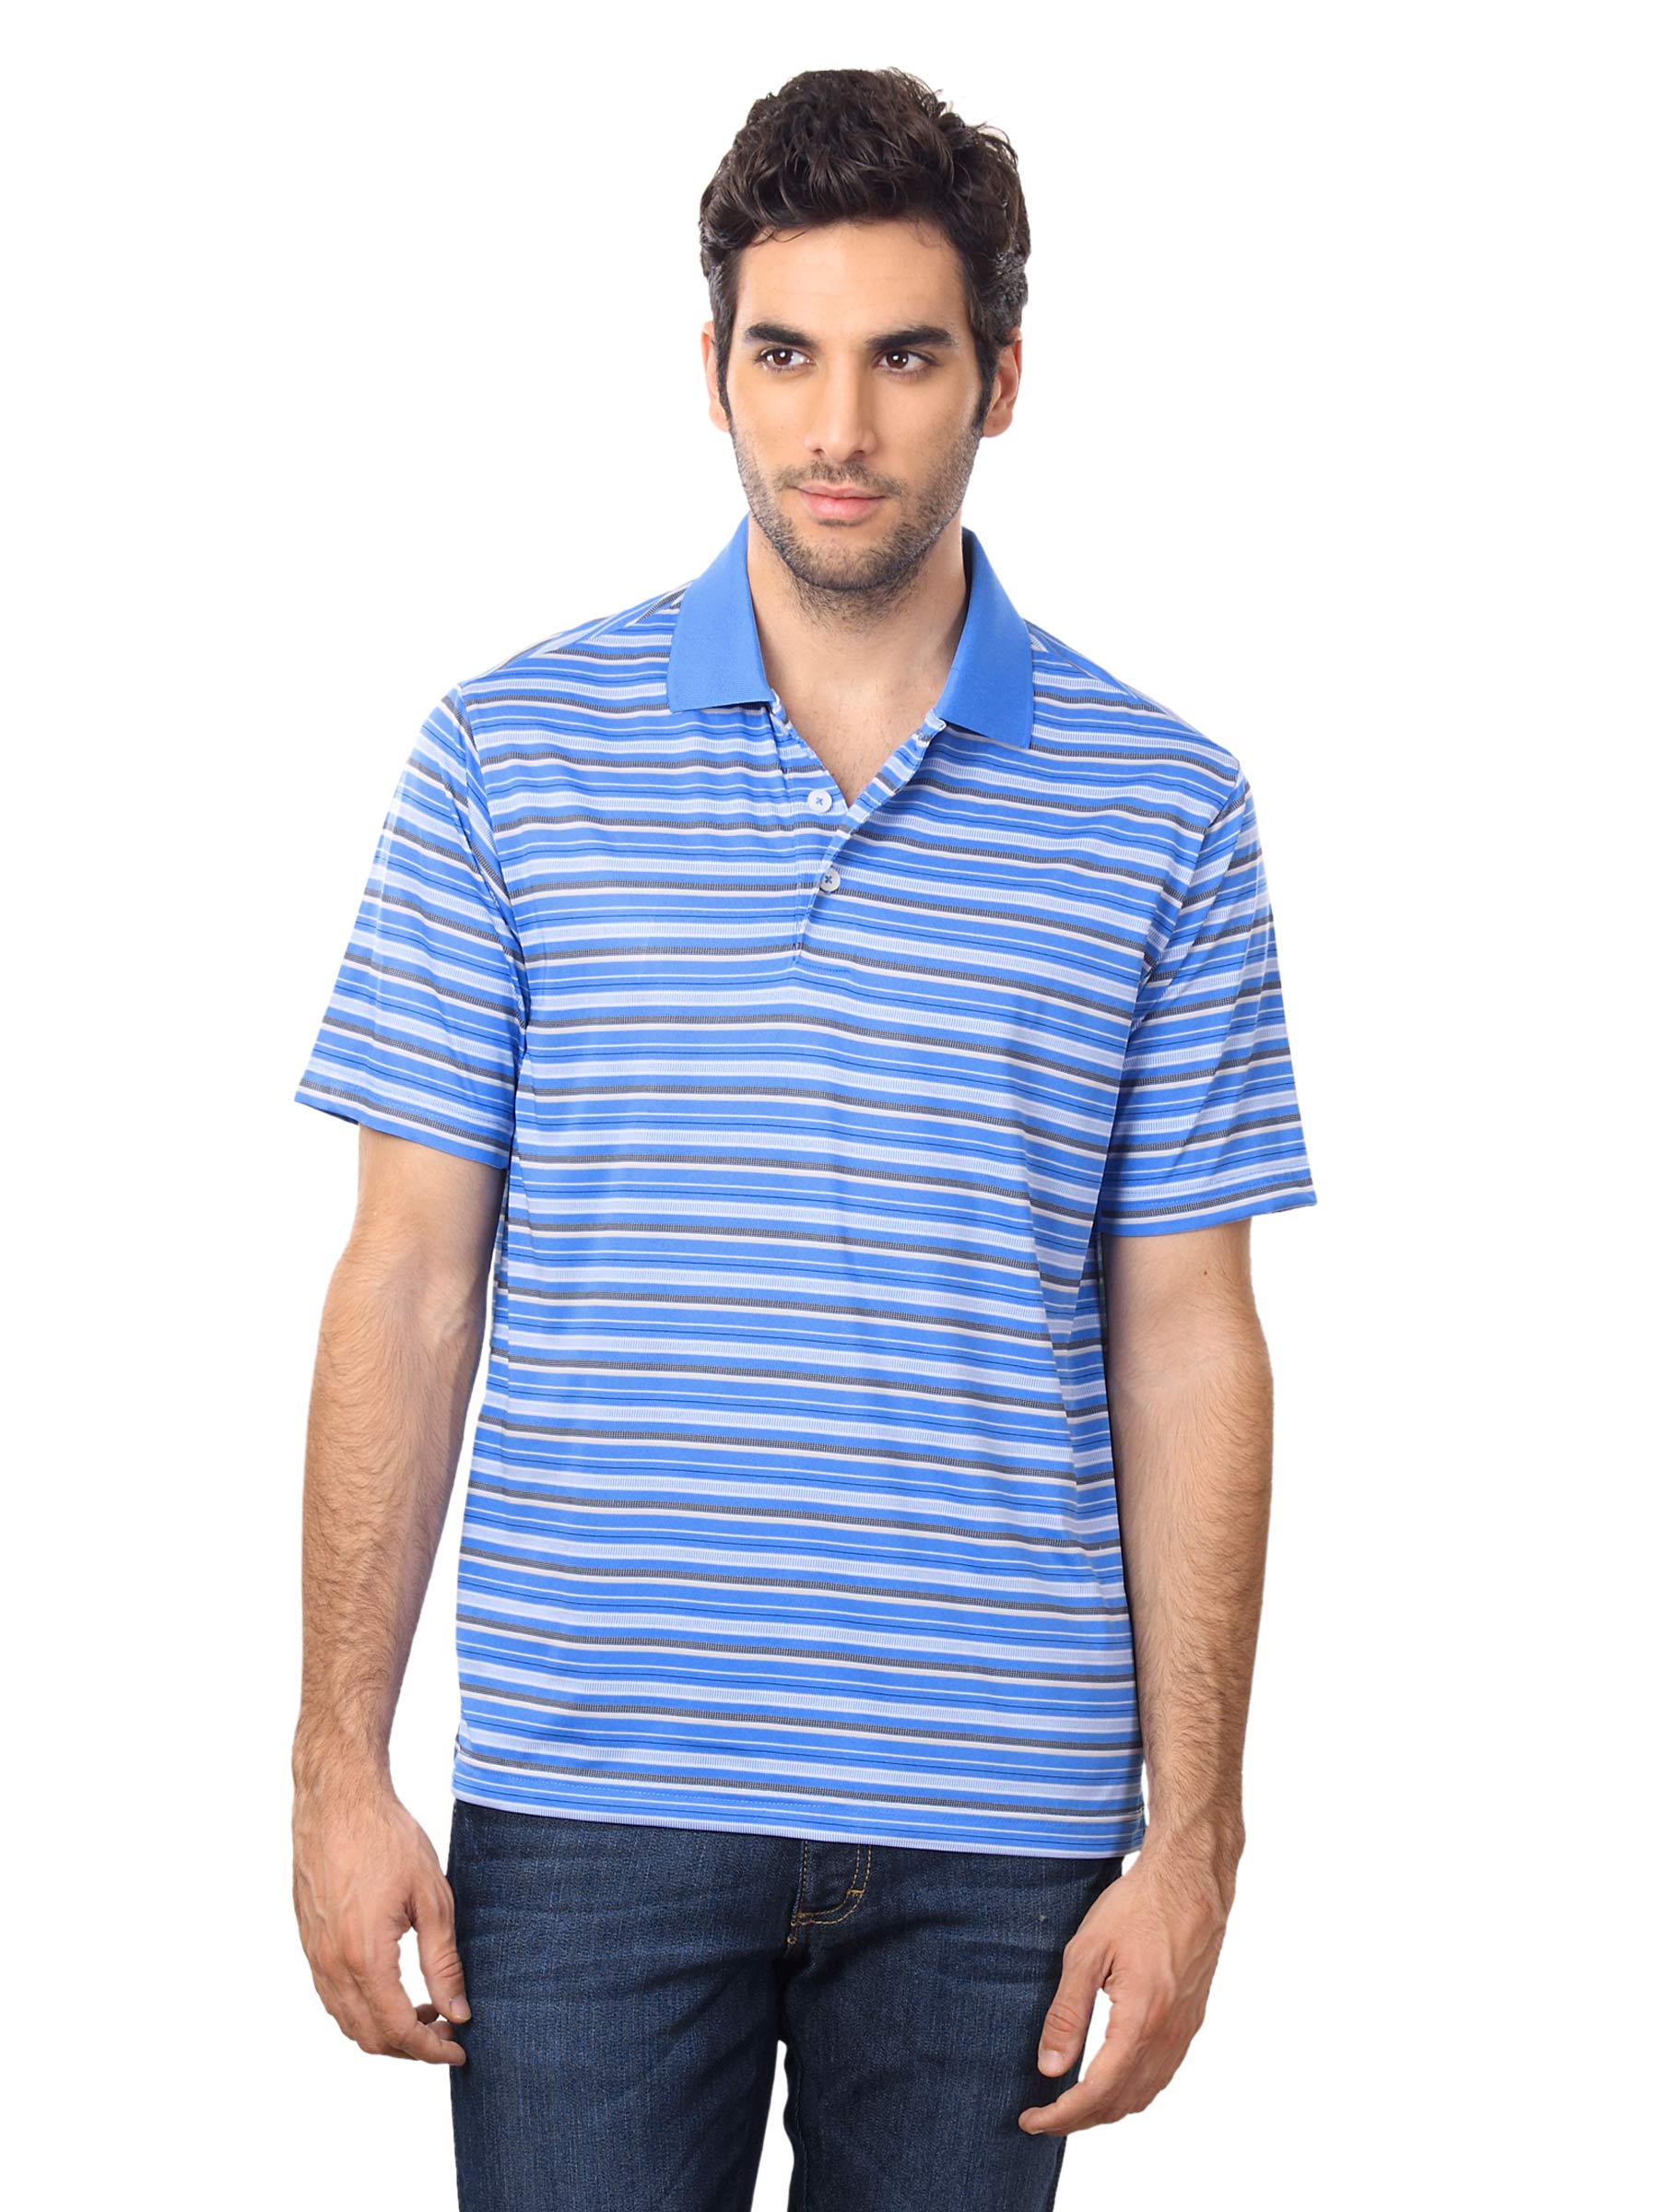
ADIDAS Men Blue & White Striped Polo T-shirt
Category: Apparel / Topwear / Tshirts
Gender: Men
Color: Blue
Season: Summer 2012
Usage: Casual